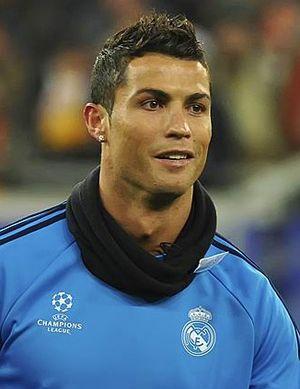
Le Prix UEFA du Meilleur joueur d'Europe est un prix décerné par l'UEFA à un joueur jouant pour un club de football européen, qui a su se distinguer comme étant le meilleur de la saison précédente. Créé en 2011, le premier prix fut remporté par Lionel Messi, qui le gagne une 2ᵉ fois en 2015. Andrés Iniesta l'a gagné en 2012, Cristiano Ronaldo en 2014, 2016 et 2017, Luka Modrić en 2018 et Virgil van Dijk en 2019.